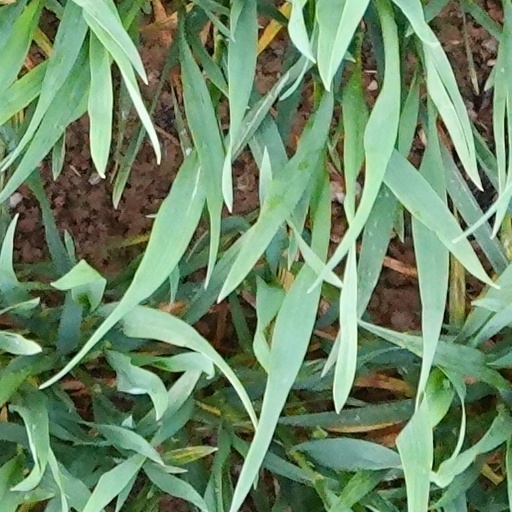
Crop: wheat